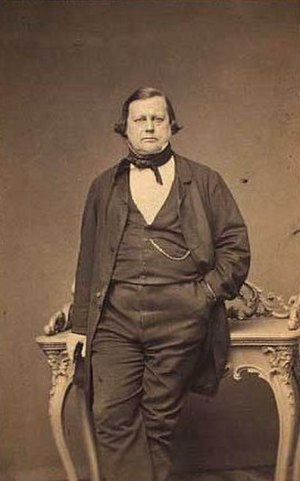
Carl Holten (fysiker)
Carl Valentin Holten var en dansk fysiker, som var direktør for Polyteknisk Læreanstalt og rektor for Københavns Universitet.